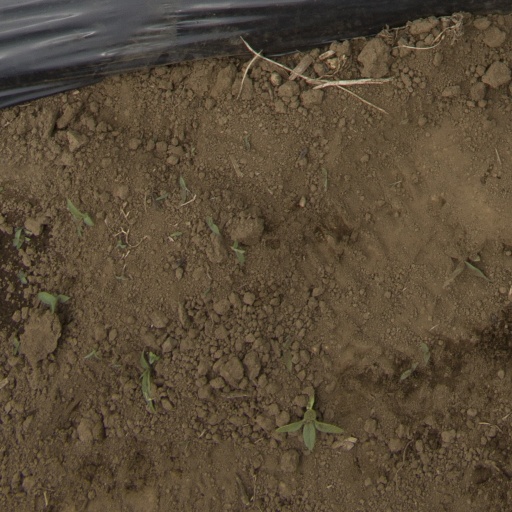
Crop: Jerusalem artichoke